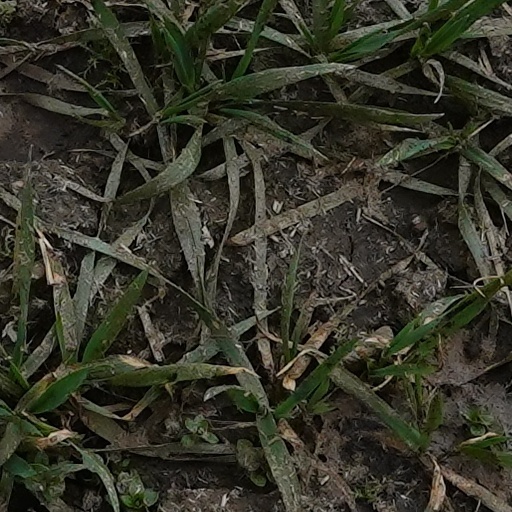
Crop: wheat